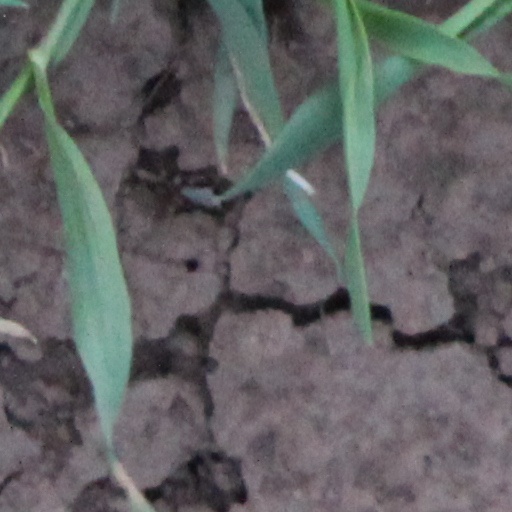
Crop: wheat